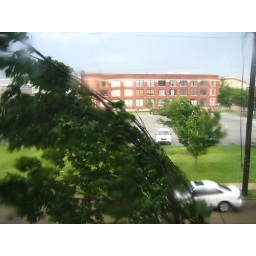
the tree by my second story window